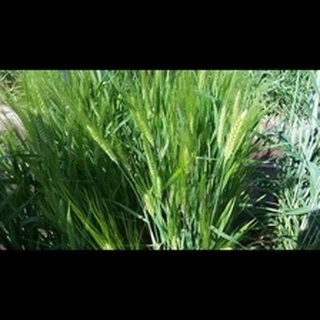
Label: healthy_wheat